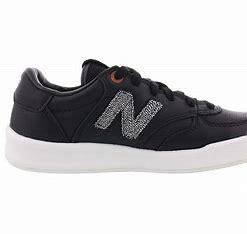
Brand: New
Model: Balance New Balance 300 Series